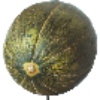
Label: Melon Piel de Sapo 1